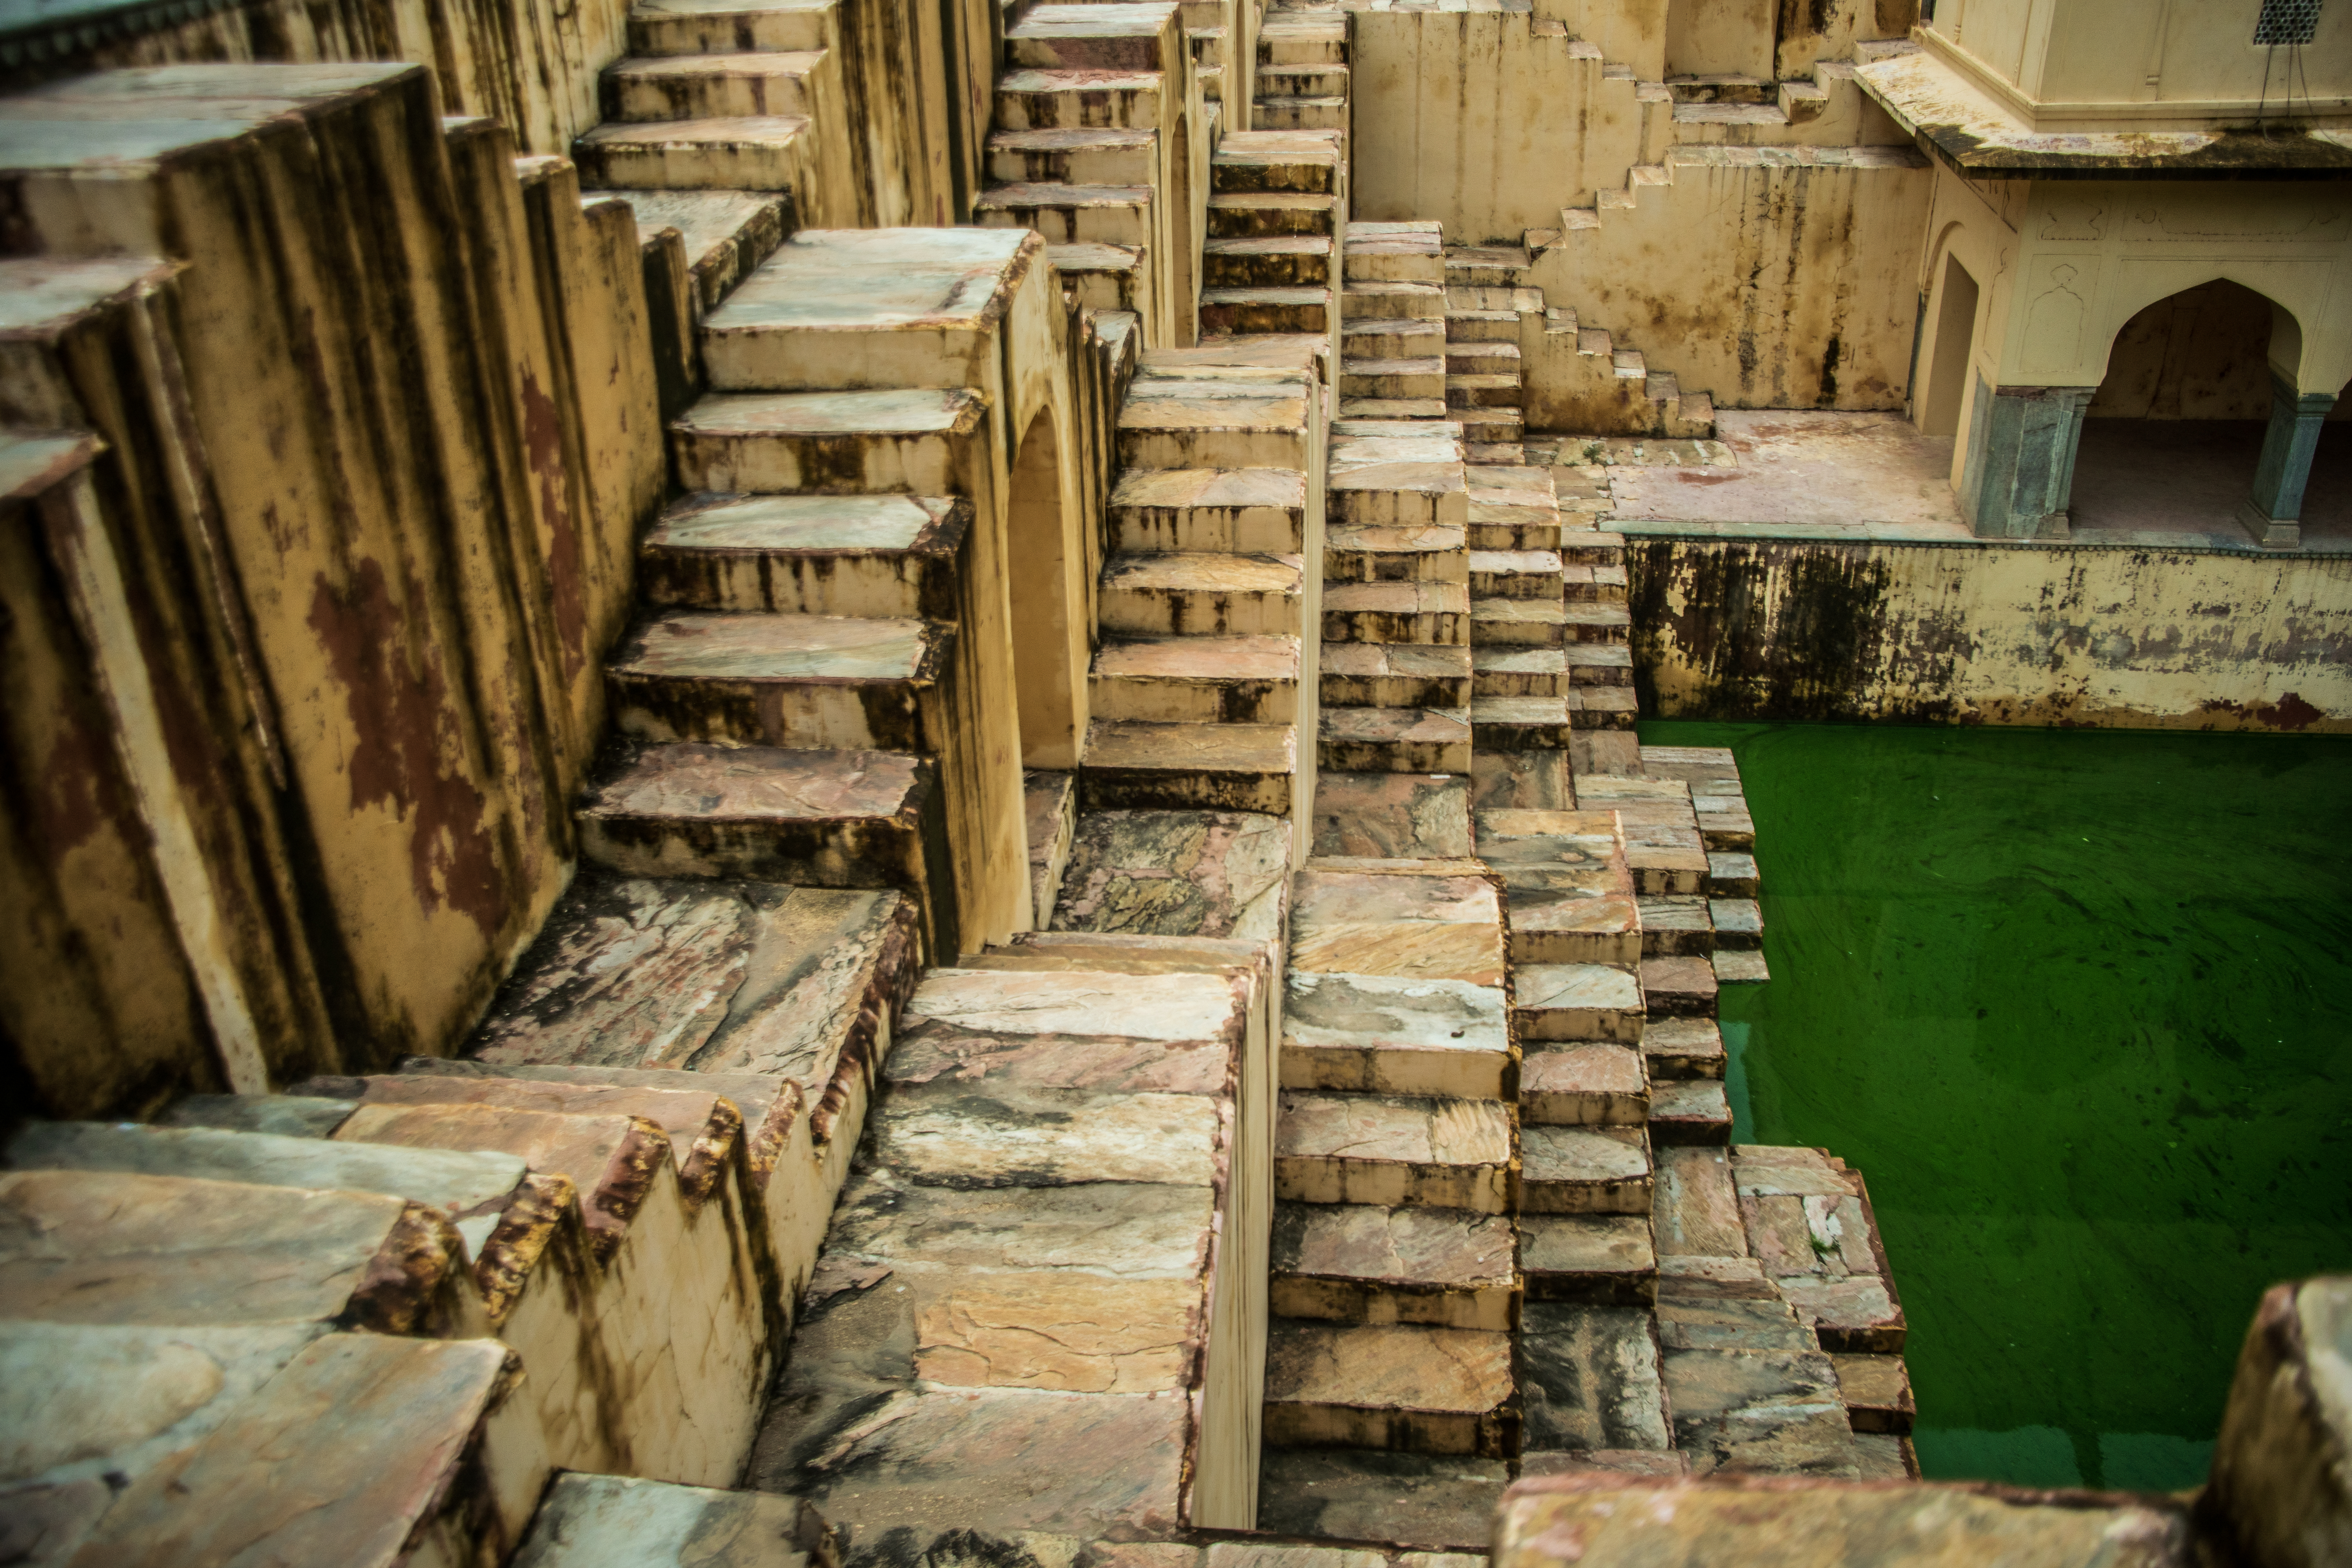
jaipur, abstract, amazing, amber, amer, ancient, antique, architecture, asia, attraction, background, backpacker, construction, decay, design, destination, famous, graphic, heritage, historic, history, incredible india, india, indian, journey, material, meena, old, palace, panna meena ka kund, pattern, rajasthan, reflection, relax, repetition, stairs, step, step well, stepwells, tourism, traditional, travel, trip, unesco, unseen, view, vintage, wall, water, well, wood, ancient history, building, stone wall